Charlotte Mason

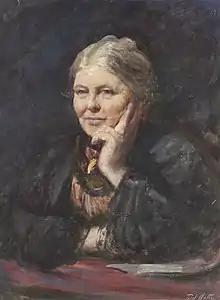
Charlotte Mason - painted in 1902 by

Mason moved to Ambleside, England, in 1891 and established the House of Education, a training school for governesses and others working with young children. By 1892, the Parents' Educational Union had added the word "National" to its title to become the Parents' National Educational Union (PNEU). A Parents' Review School had been formed (later to be known as the Parents' Union School), at which the children were taught according to Mason's educational philosophy and methods.